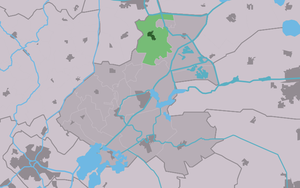
Wergea est un village de la commune néerlandaise de Leeuwarden, dans la province de Frise.